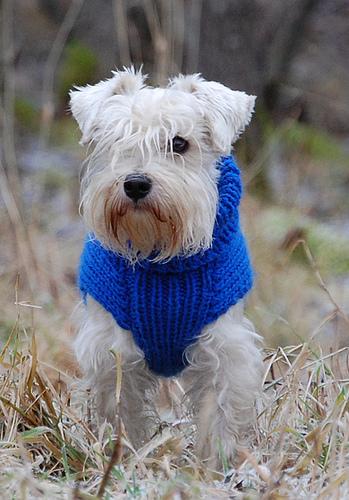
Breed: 2342-n000102-miniature_schnauzer